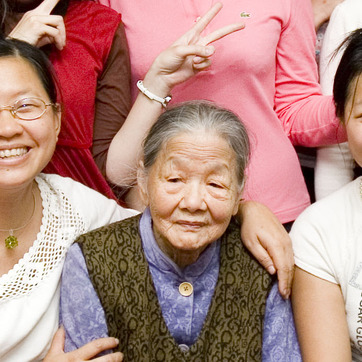
Material: skin